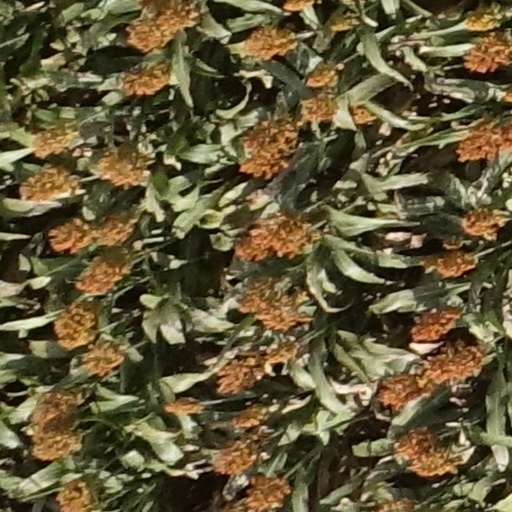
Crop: sorghum